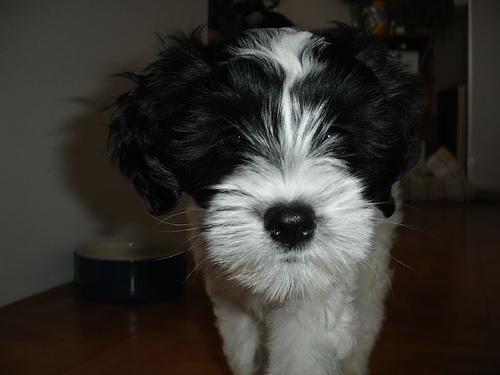
Tibetan_terrier